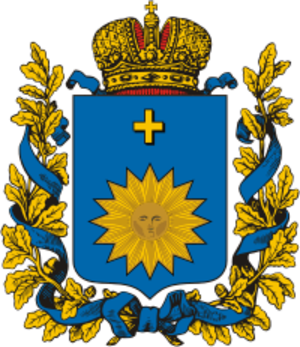
La Podolie est une région historique européenne située au centre-ouest de l’Ukraine. Ses capitales successives ont été Bratslav, puis Kamianets-Podilskyï jusqu’en 1914 et ensuite Vinnytsia. Le nom de Kamianets-Podilskyï vient de kamin’ signifiant « rocher » en vieux slave, et de Po-dol'na signifiant « autour des vallées » en vieux slave. C’est en effet un plateau au relief de collines et de vallées, parcouru par le fleuve Boug méridional et bordé au sud-ouest par le fleuve Dniestr.
En 1914 l’Empire russe était divisé en cent gouvernements, oblasts et okrougs.
Le blason de l'Ukraine est formé par un champ unique, d'azur, dans lequel apparaît une composition préhéraldique liée à la dynastie des Riourikides en place au Xᵉ siècle et d'autres éléments héraldiques remontant au XVᵉ siècle. Cette composition est nommée trident ; c'est l'un des plus vieux symboles existants car il remonte au XIIᵉ siècle. Selon la plupart des historiens, la signification du trident ukrainien semblerait être la représentation symbolique d'un faucon gerfaut fondant sur une proie en piqué, stylisé selon une influence viking. Des fouilles archéologiques ont montré que des figures de tridents apparaissent dès le Iᵉʳ siècle av. J.-C. C'est officiellement le blason de l'Ukraine depuis le 26 juin 1996. C'était déjà le symbole national durant la période pendant laquelle le pays avait déjà été indépendant précédemment.